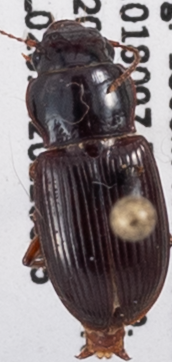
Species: Cratacanthus dubius
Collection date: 2022-06-15
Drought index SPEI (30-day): -0.528
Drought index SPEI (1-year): -2.09
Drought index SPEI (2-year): -2.09